Cycloparaphenylene

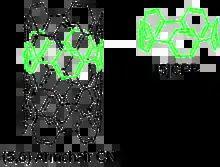
An "armchair" carbon nanotube and a cycloparaphenylene molecule.

A cycloparaphenylene can be considered as the smallest possible armchair carbon nanotube, and is a type of carbon nanohoop. Cycloparaphenylenes are challenging targets for chemical synthesis due to the ring strain incurred from forcing benzene rings out of planarity.